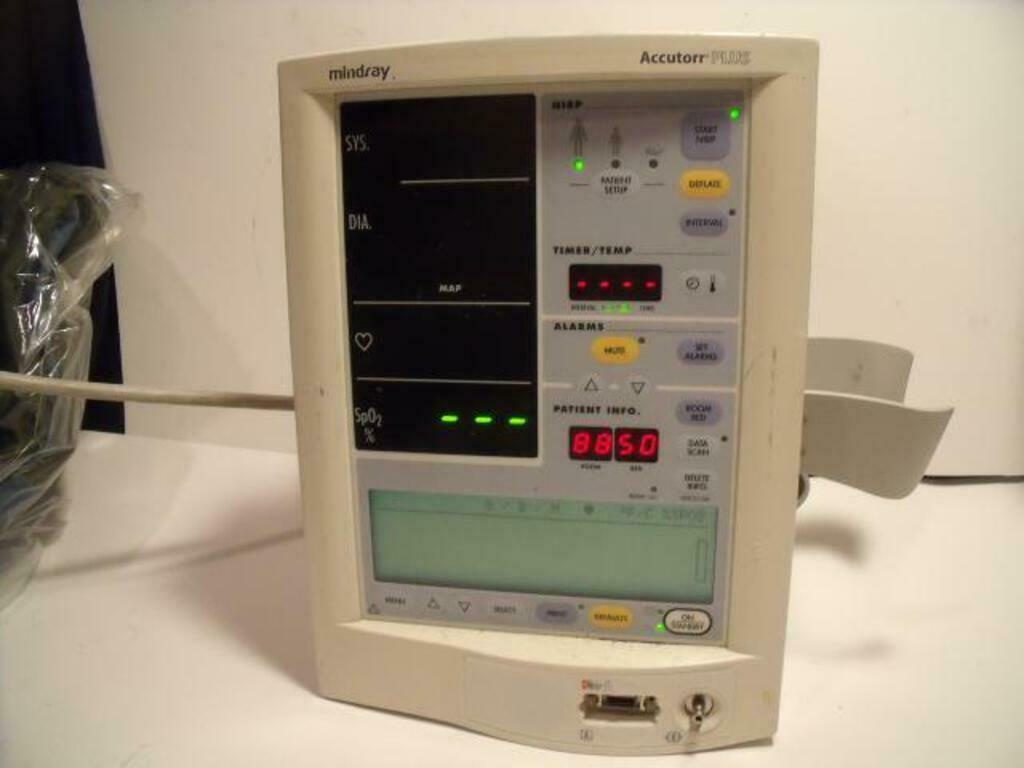
Mindray Accutorr Plus Vital Signs Monitor | PR2010
Mindray Accutorr Plus Vital Signs Monitor PR2010 In good condition, "as pictured." International Buyers Note: Import duties, taxes, and charges are not included in the item price or shipping cost. These charges are the buyer's responsibility. Please check with your country's customs office to determine what these additional charges might be.
Brand: KeeboMed
Category: Business & Industrial > Medical > Medical Equipment > Vital Signs Monitors